Times Beach, Missouri

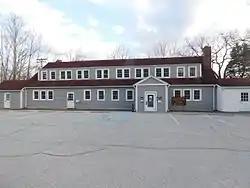
The former roadhouse, now the Route 66 State Park Visitor Center in January 2017

The land that was once Times Beach is now Route 66 State Park. One building from the town still exists: the park's visitor center was once a roadhouse from Times Beach's glory days and was the EPA's headquarters for the area. There is a large grass mound beneath which is the debris of the demolished buildings of the former town. The EPA revisited and tested the soil at the Route 66 State Park in June 2012. On November 19, 2012, it was reported that "Soil samples from Route 66 State Park show no significant health risks for park visitors or workers".